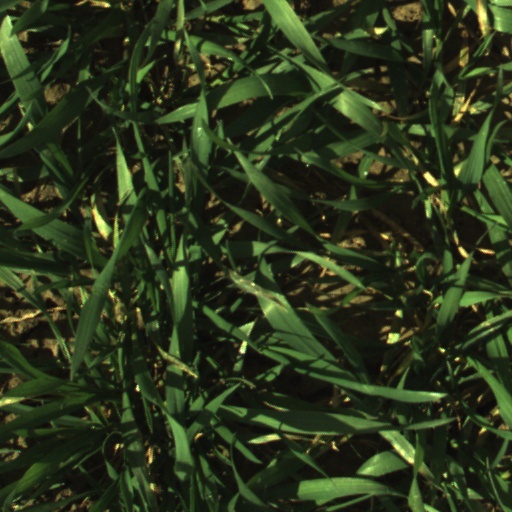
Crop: wheat